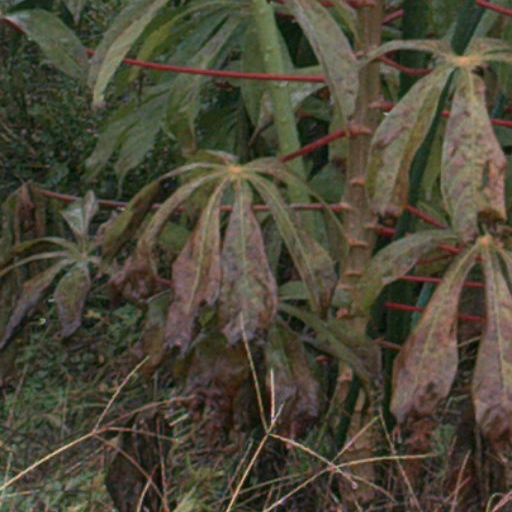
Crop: cassava